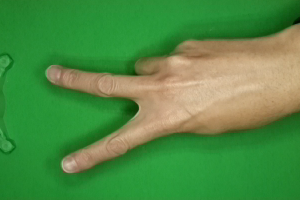
Label: scissors